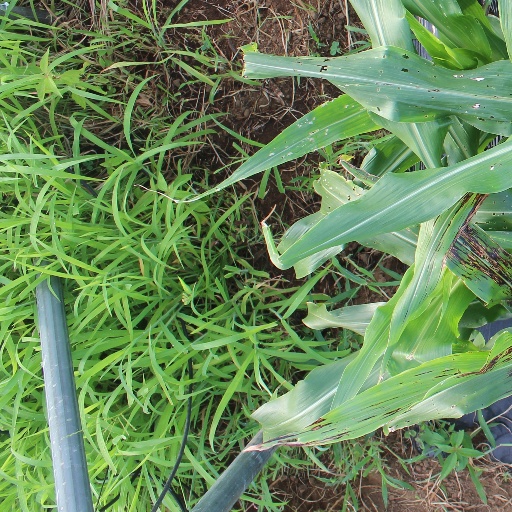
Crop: sorghum